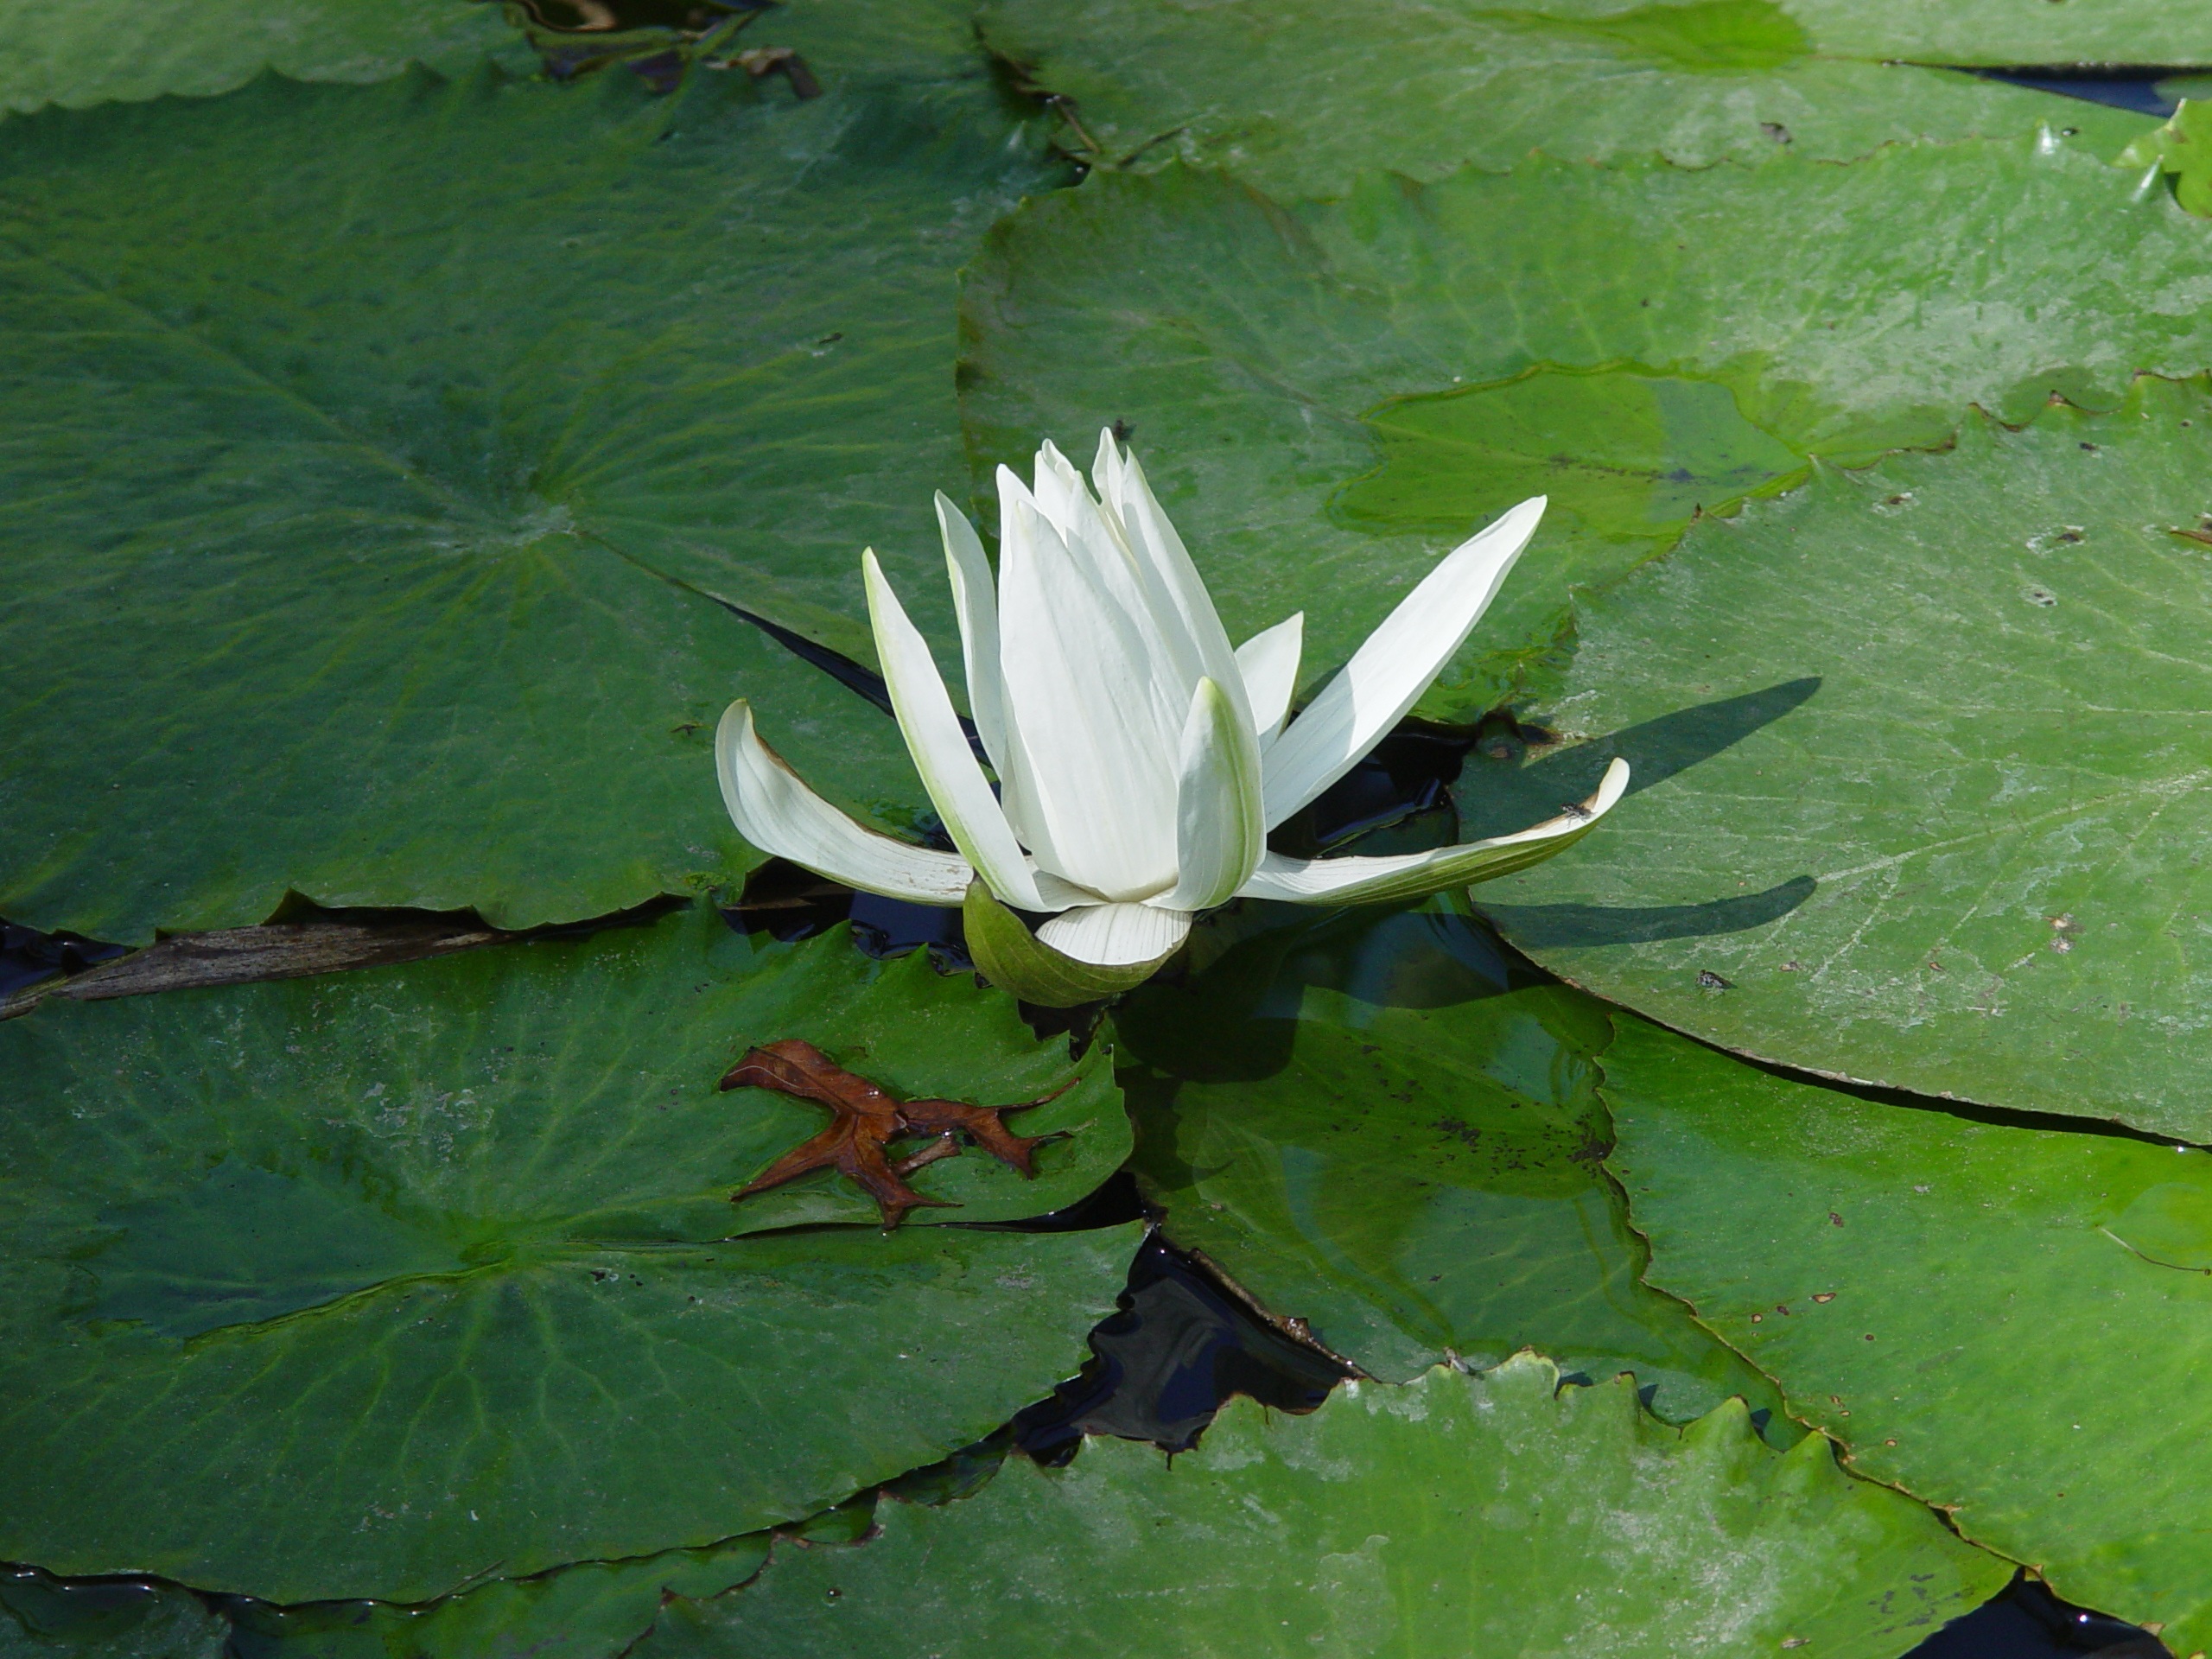
water, plant, white, leaf, flower, pond, sacred lotus, aquatic plant, flora, wildflower, bright, lotus, lily, ecosystem, sunny day, beautiful flower, landscape decoration, lotus family